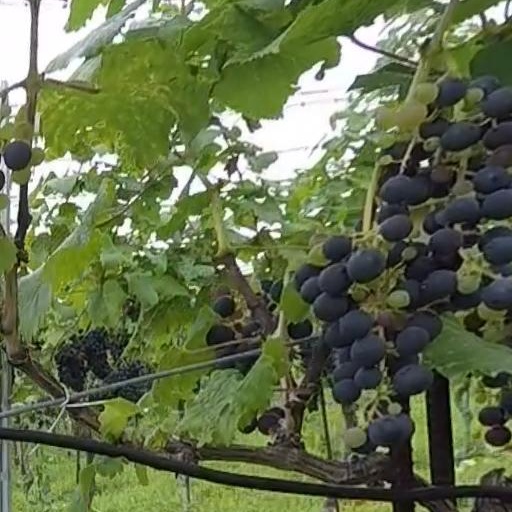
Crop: grape